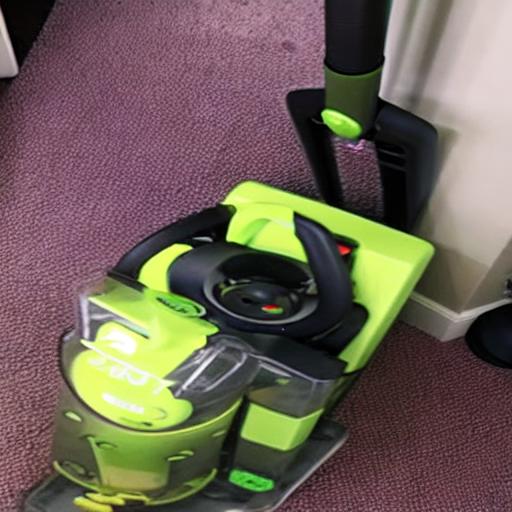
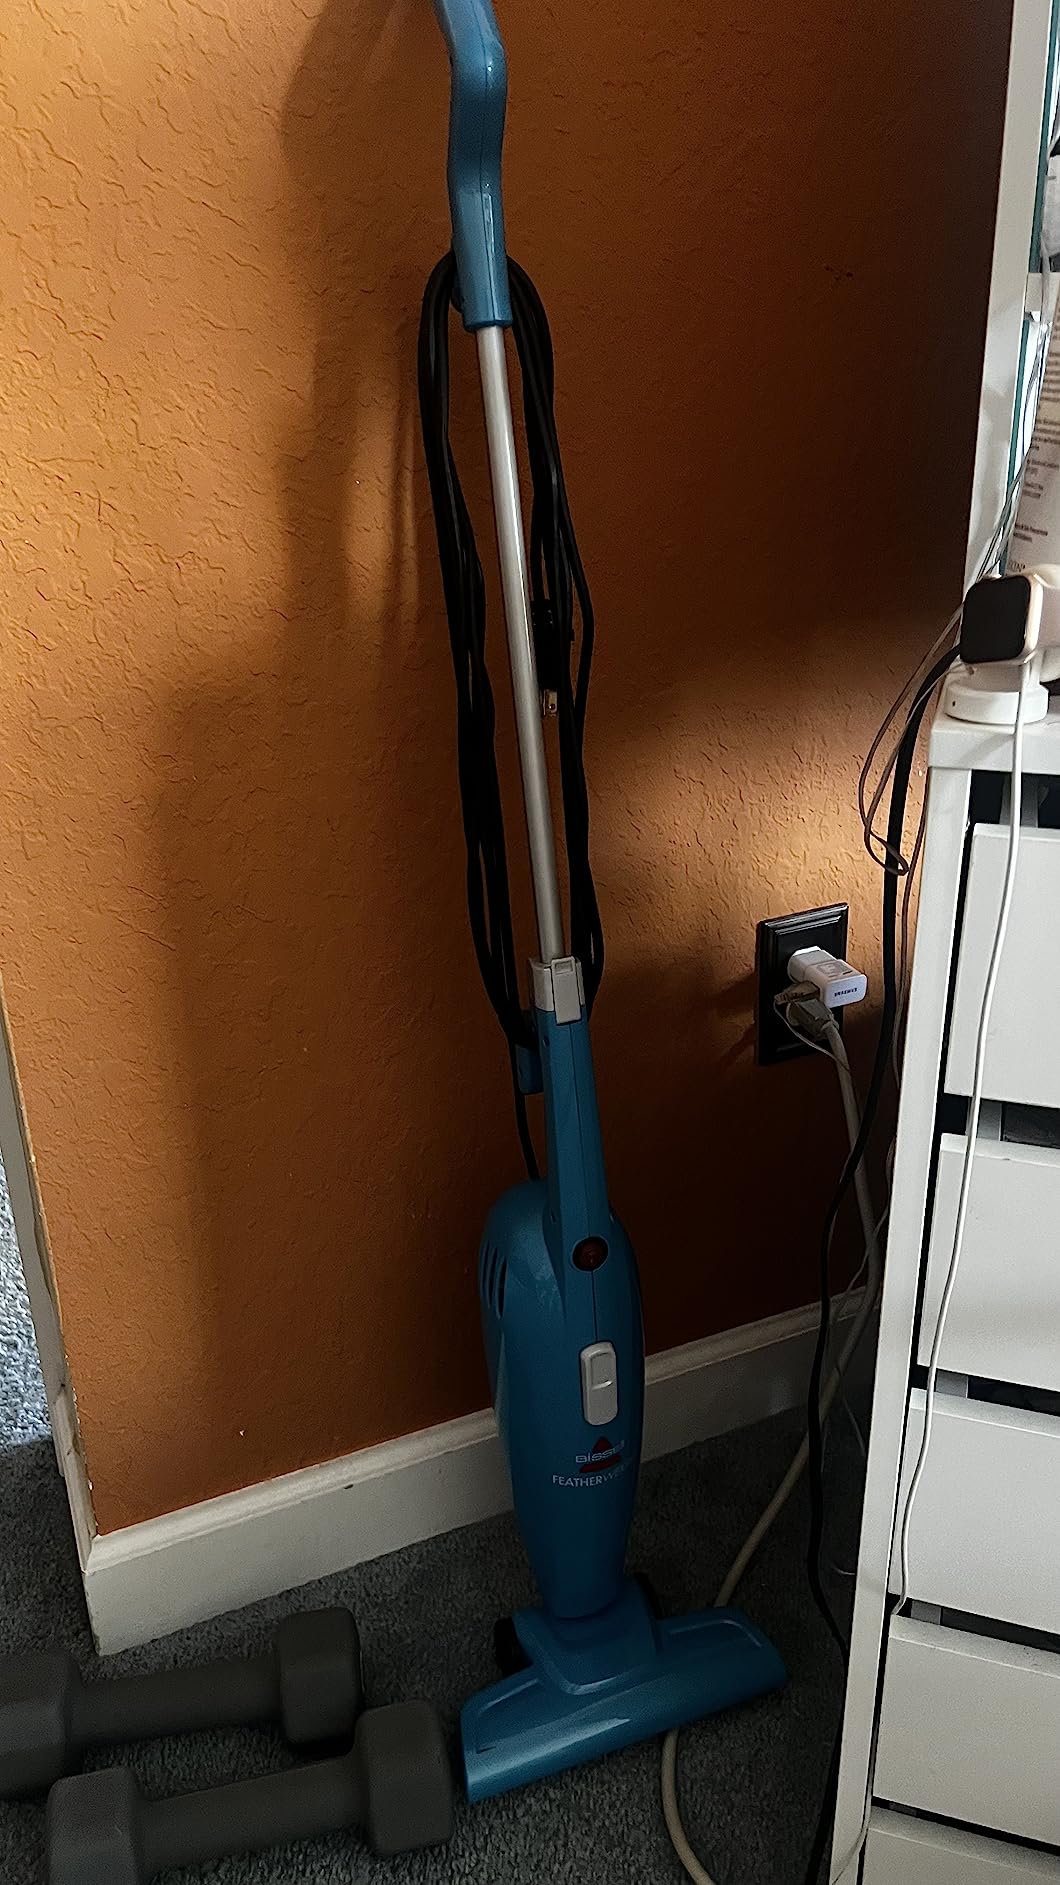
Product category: items_vacuum
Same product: no